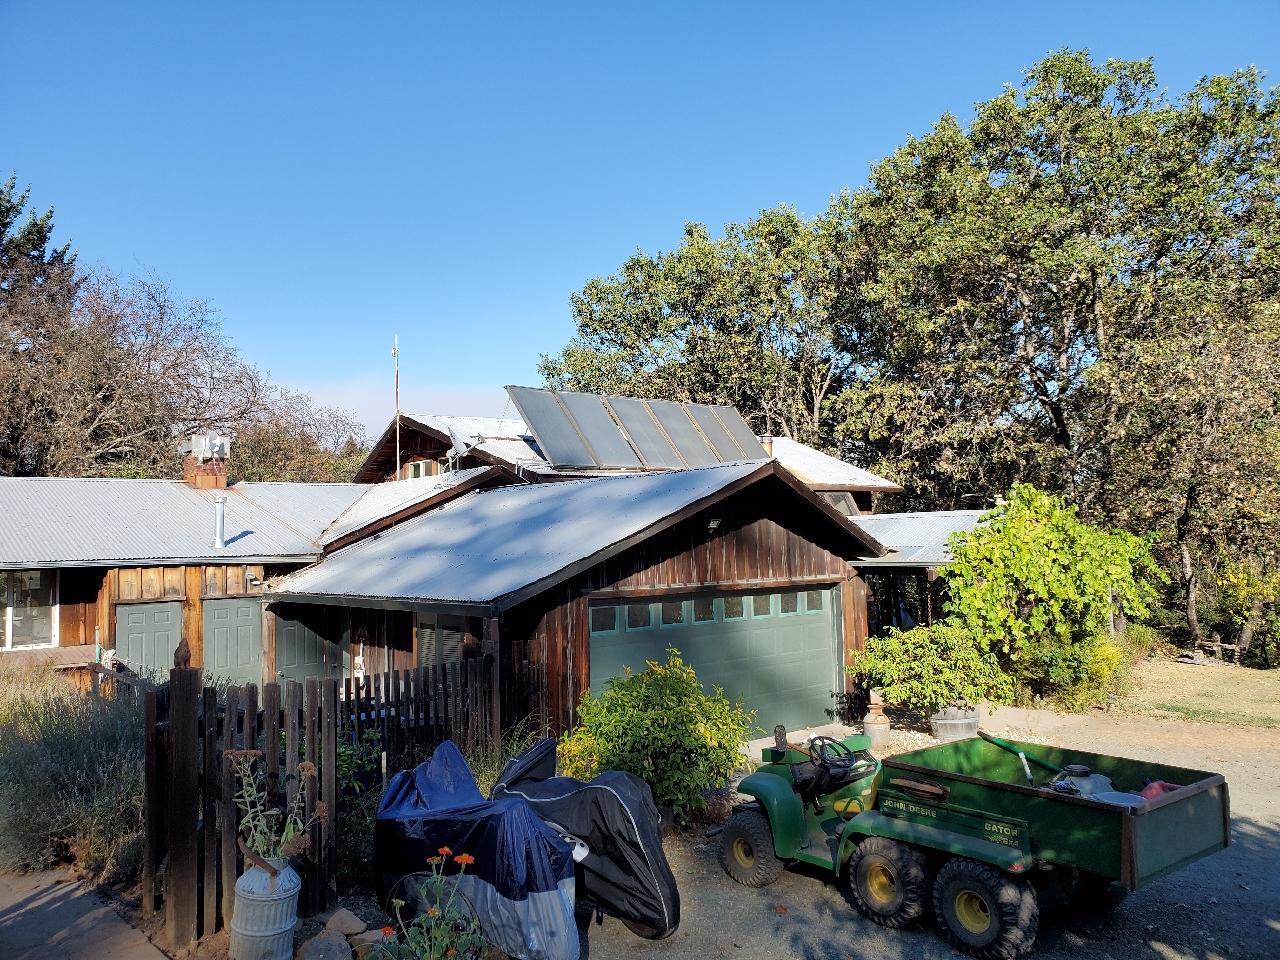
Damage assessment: no_damage